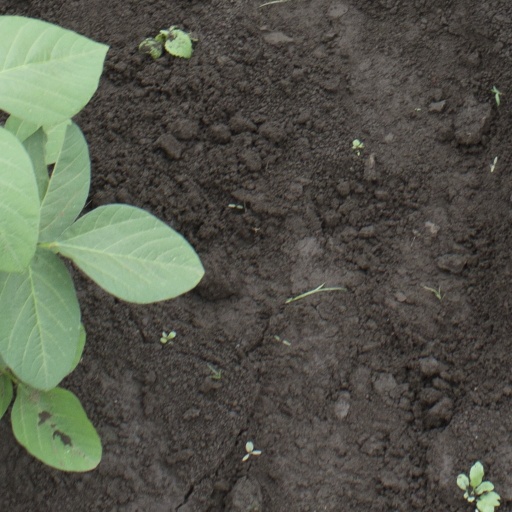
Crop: soybean